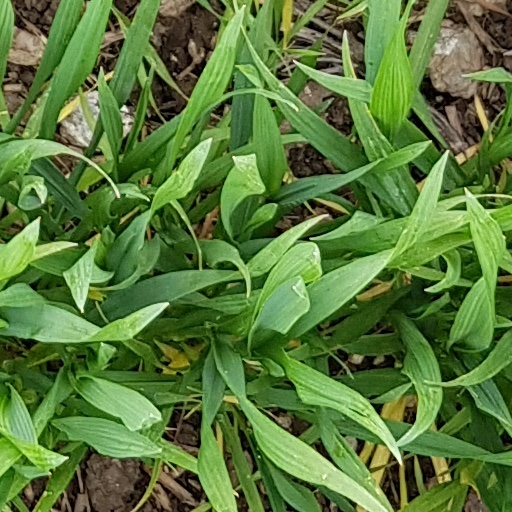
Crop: wheat